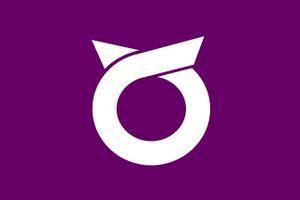
Itoman est une ville située dans la préfecture d'Okinawa, au Japon.